Mall goth

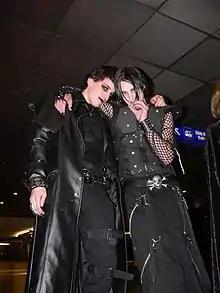
Mall goths in Basel in 2005

Mall goths (also known as spooky kids) are a subculture that began in the late-1990s in the United States. Originating as a pejorative to describe people who dressed goth for the fashion rather than culture, it eventually developed its own culture centred around nu metal, industrial metal, emo and the Hot Topic store chain. It has variously been described as a part of the goth subculture, as well as a separate subculture simply influenced by goth.